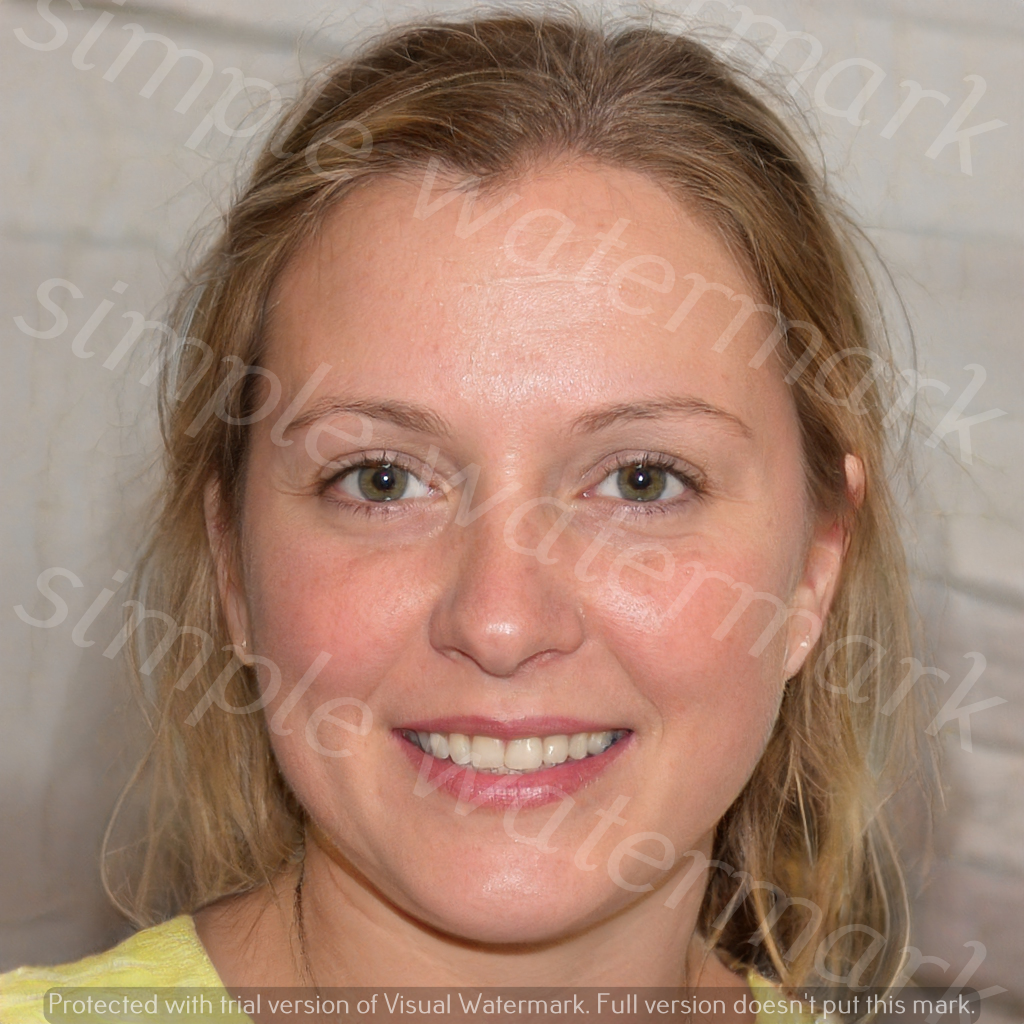
Label: Watermark